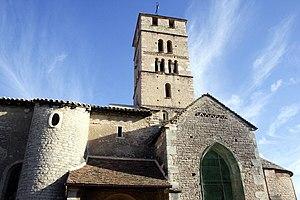
Cet article recense une partie des monuments historiques de Saône-et-Loire, en France.
Parmi les 576 communes du département français de Saône-et-Loire, plus de 300 possèdent une construction ecclésiastique de style roman.
L'église Saint-Pierre est une église catholique située à Uchizy, en France.
Uchizy est une commune française située dans le département de Saône-et-Loire en région Bourgogne-Franche-Comté.